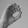
ASL letter: O